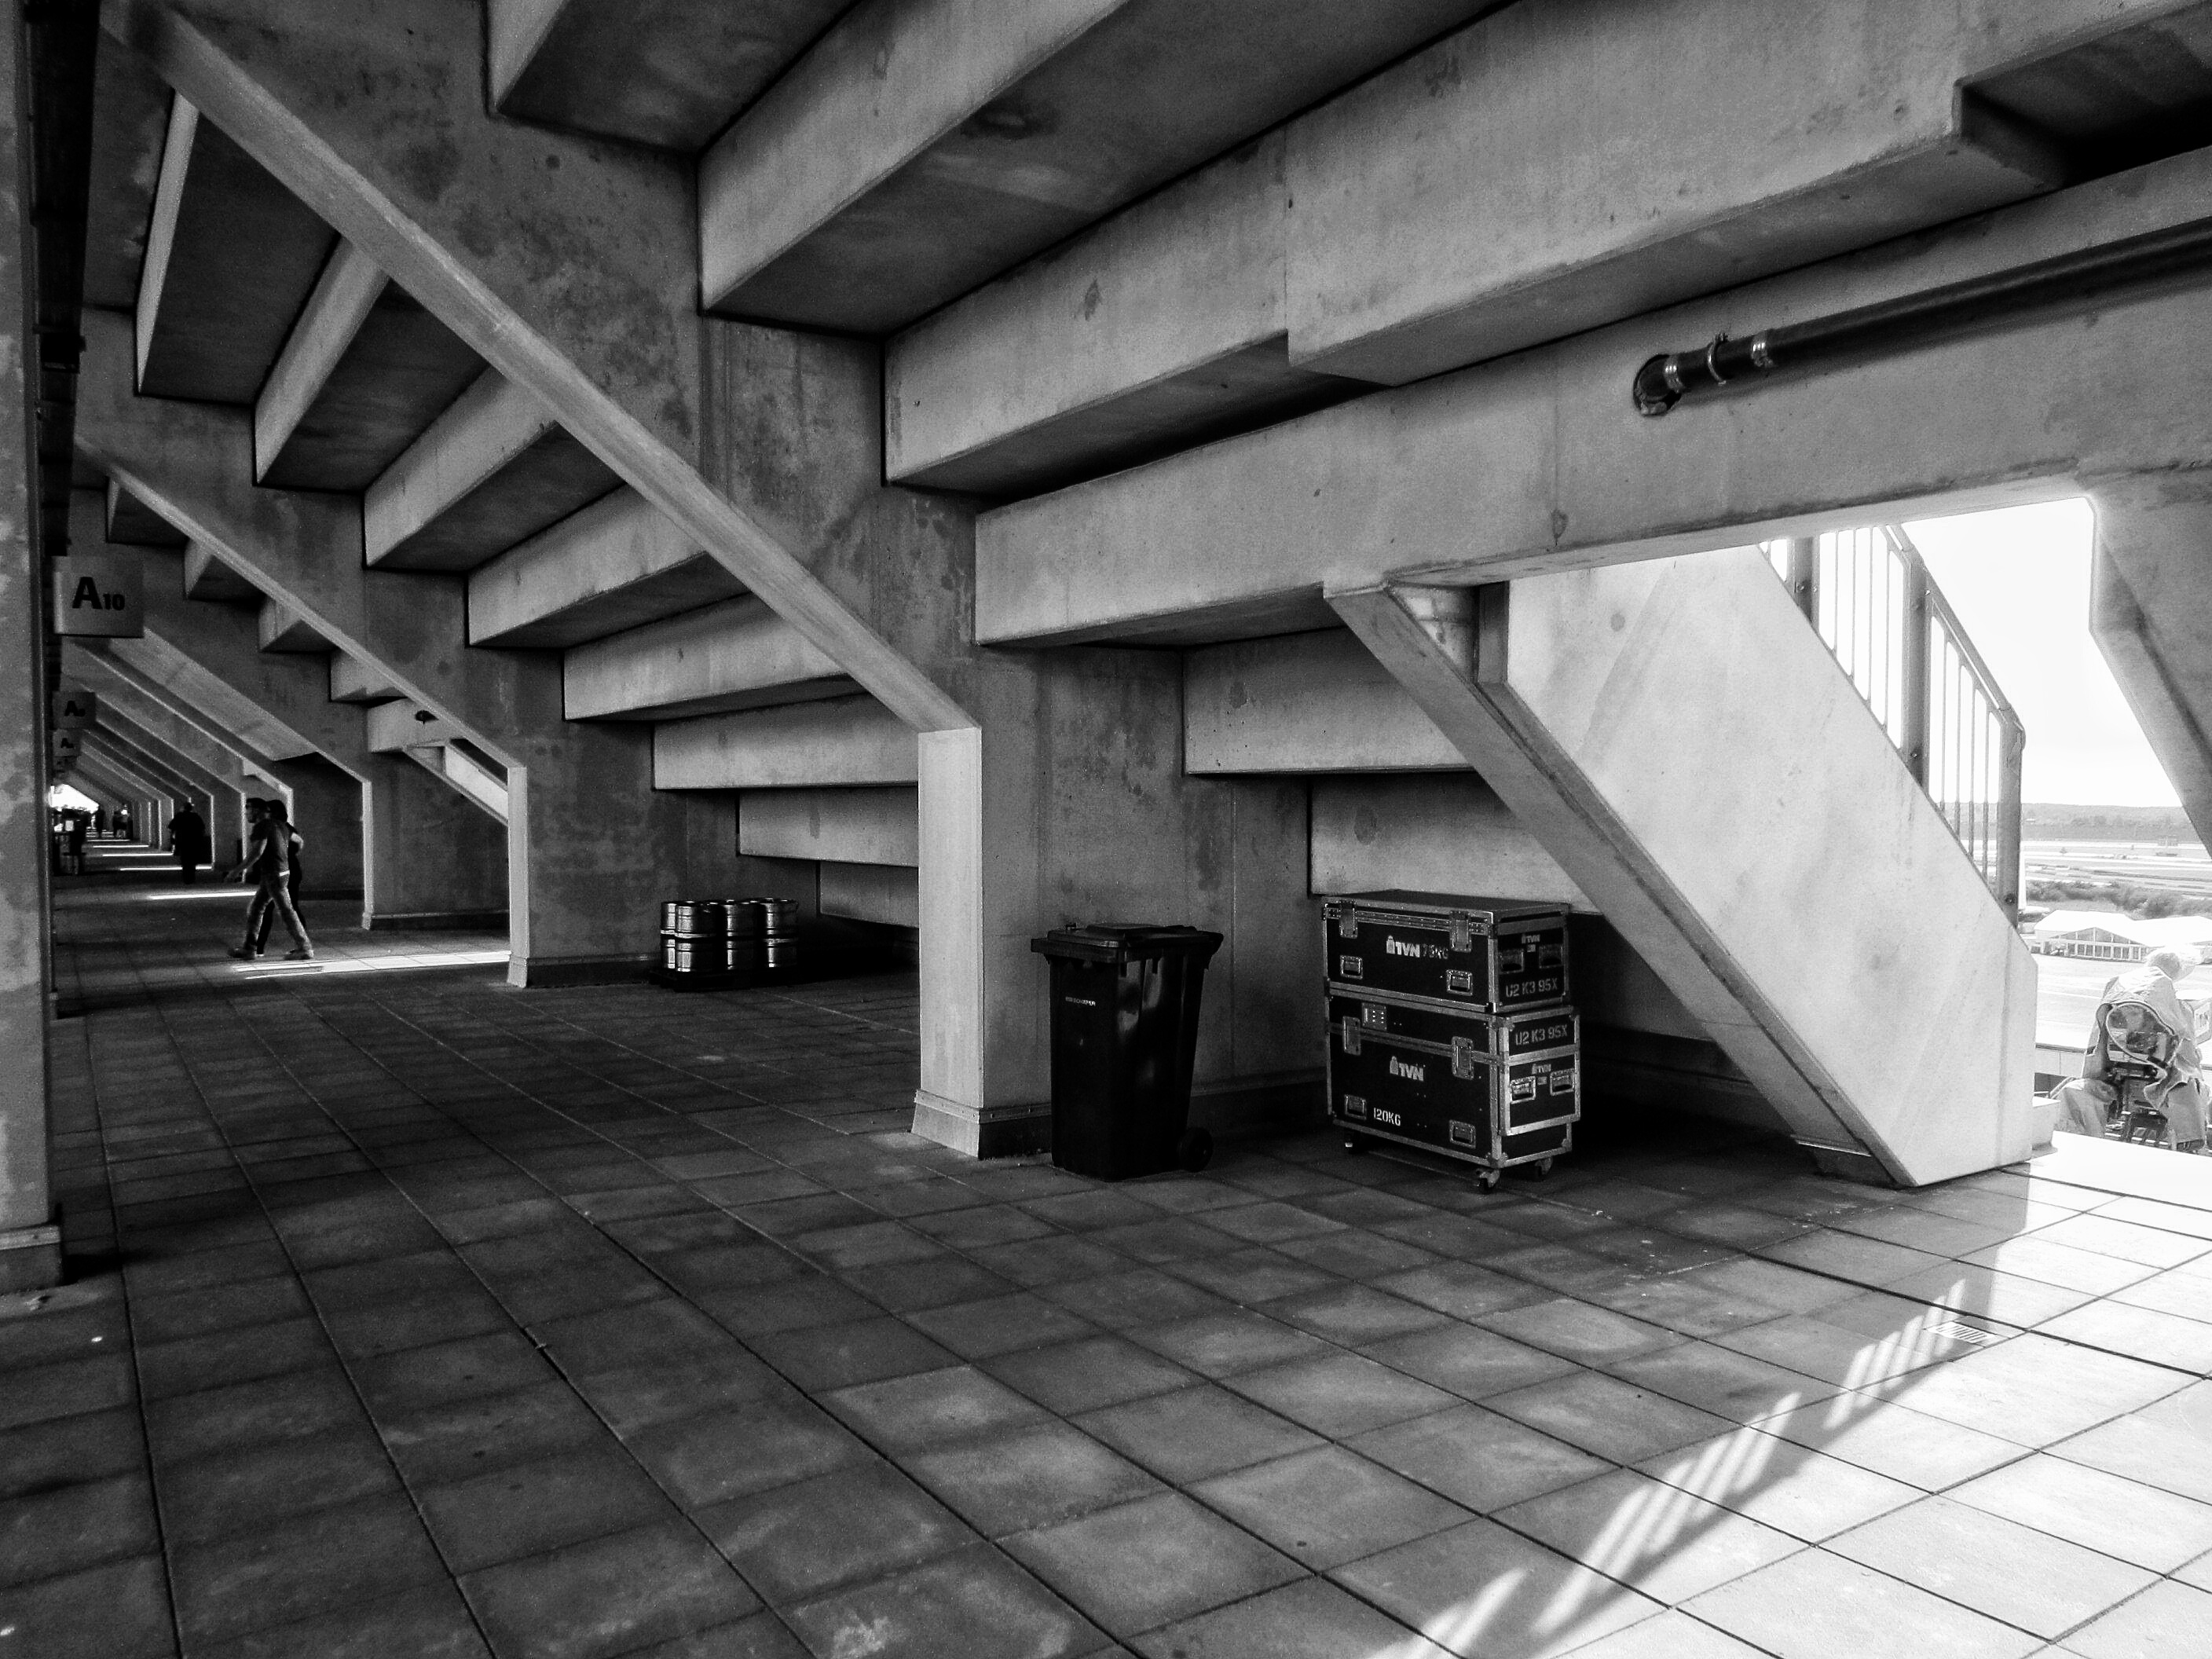
black and white, architecture, white, photography, house, subway, darkness, black, monochrome, symmetry, urban area, monochrome photography